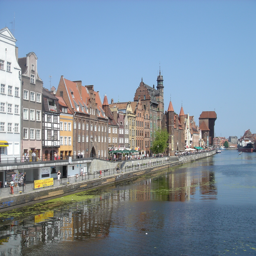
the buildings along the waterfront